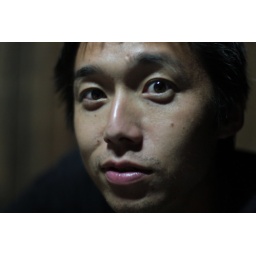
Inside Kon's eating house in his Village several kilometers outside of Chiang Mai, Thailand